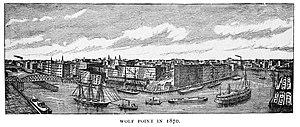
Wolf Point est un quartier situé à l'emplacement de la confluence des branches nord, sud et principale de la rivière Chicago dans les secteurs de Near North Side, du Loop et de Near West Side dans le centre de la ville de Chicago, dans l'État de l'Illinois. Le quartier est connu pour abriter des immeubles de bureaux, des bâtiments administratifs, le Merchandise Mart, le siège du Chicago Sun-Times, le Main Post Office de Chicago, et la gare ferroviaire Metra de l'Ogilvie Transportation Center. Globalement, on peut dire qu'il s'agit d'un quartier tertiaire mêlant bureaux administratifs et commerciaux, bâtiments résidentiels.